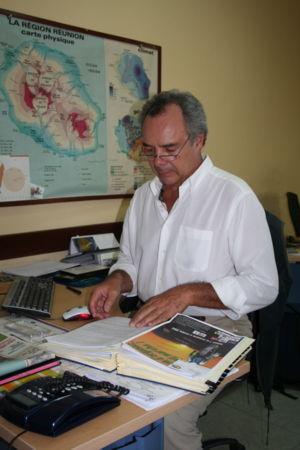
Gilbert Hoair dans la rédaction de Télé Réunion. Español: Gilbert Hoair en la redacción de Télé Réunion.